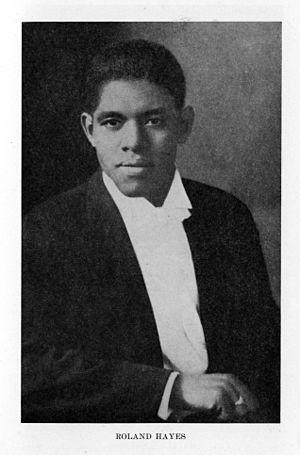
Roland Wiltse Hayes est un musicien et ténor lyrique américain. Il est considéré comme le premier artiste afro-américain de concert à avoir eu un rayonnement national et international.